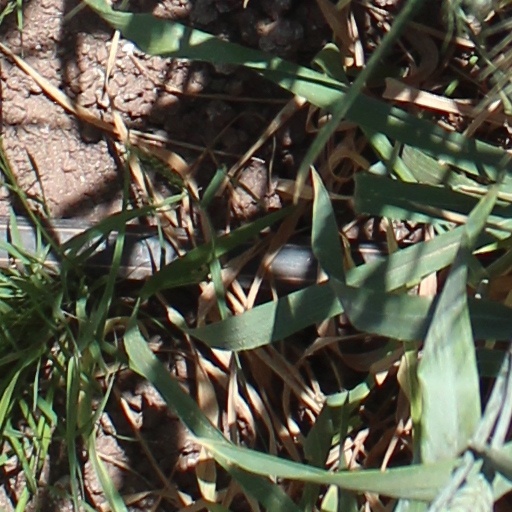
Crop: wheat